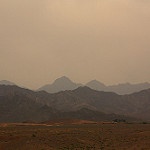
Label: mountain